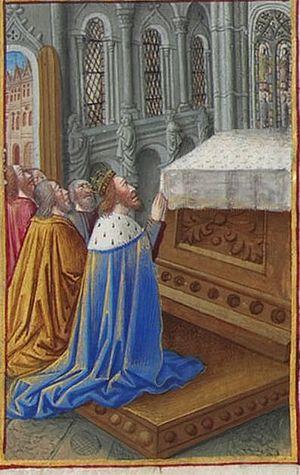
Le psaume 123 est l'un des quinze cantiques des degrés.